Ducretet Thomson

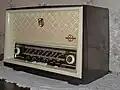
radio receiver Ducretet-Thomson, ca. 1955

Ducretet et cie., later Ducretet Thomson was a French company founded by scientist Eugène Adrien Ducretet which produced, among other scientific instruments, an early "plate phonograph", or tinfoil disc player (1879) and a tinfoil phonograph for cylinders. The company was later absorbed into the French Thomson Group and the division's product line extended to early televisions.